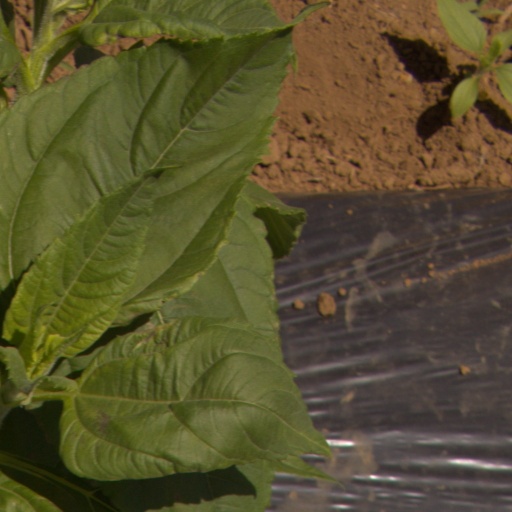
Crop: Jerusalem artichoke